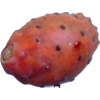
Label: cactus_fruit_red